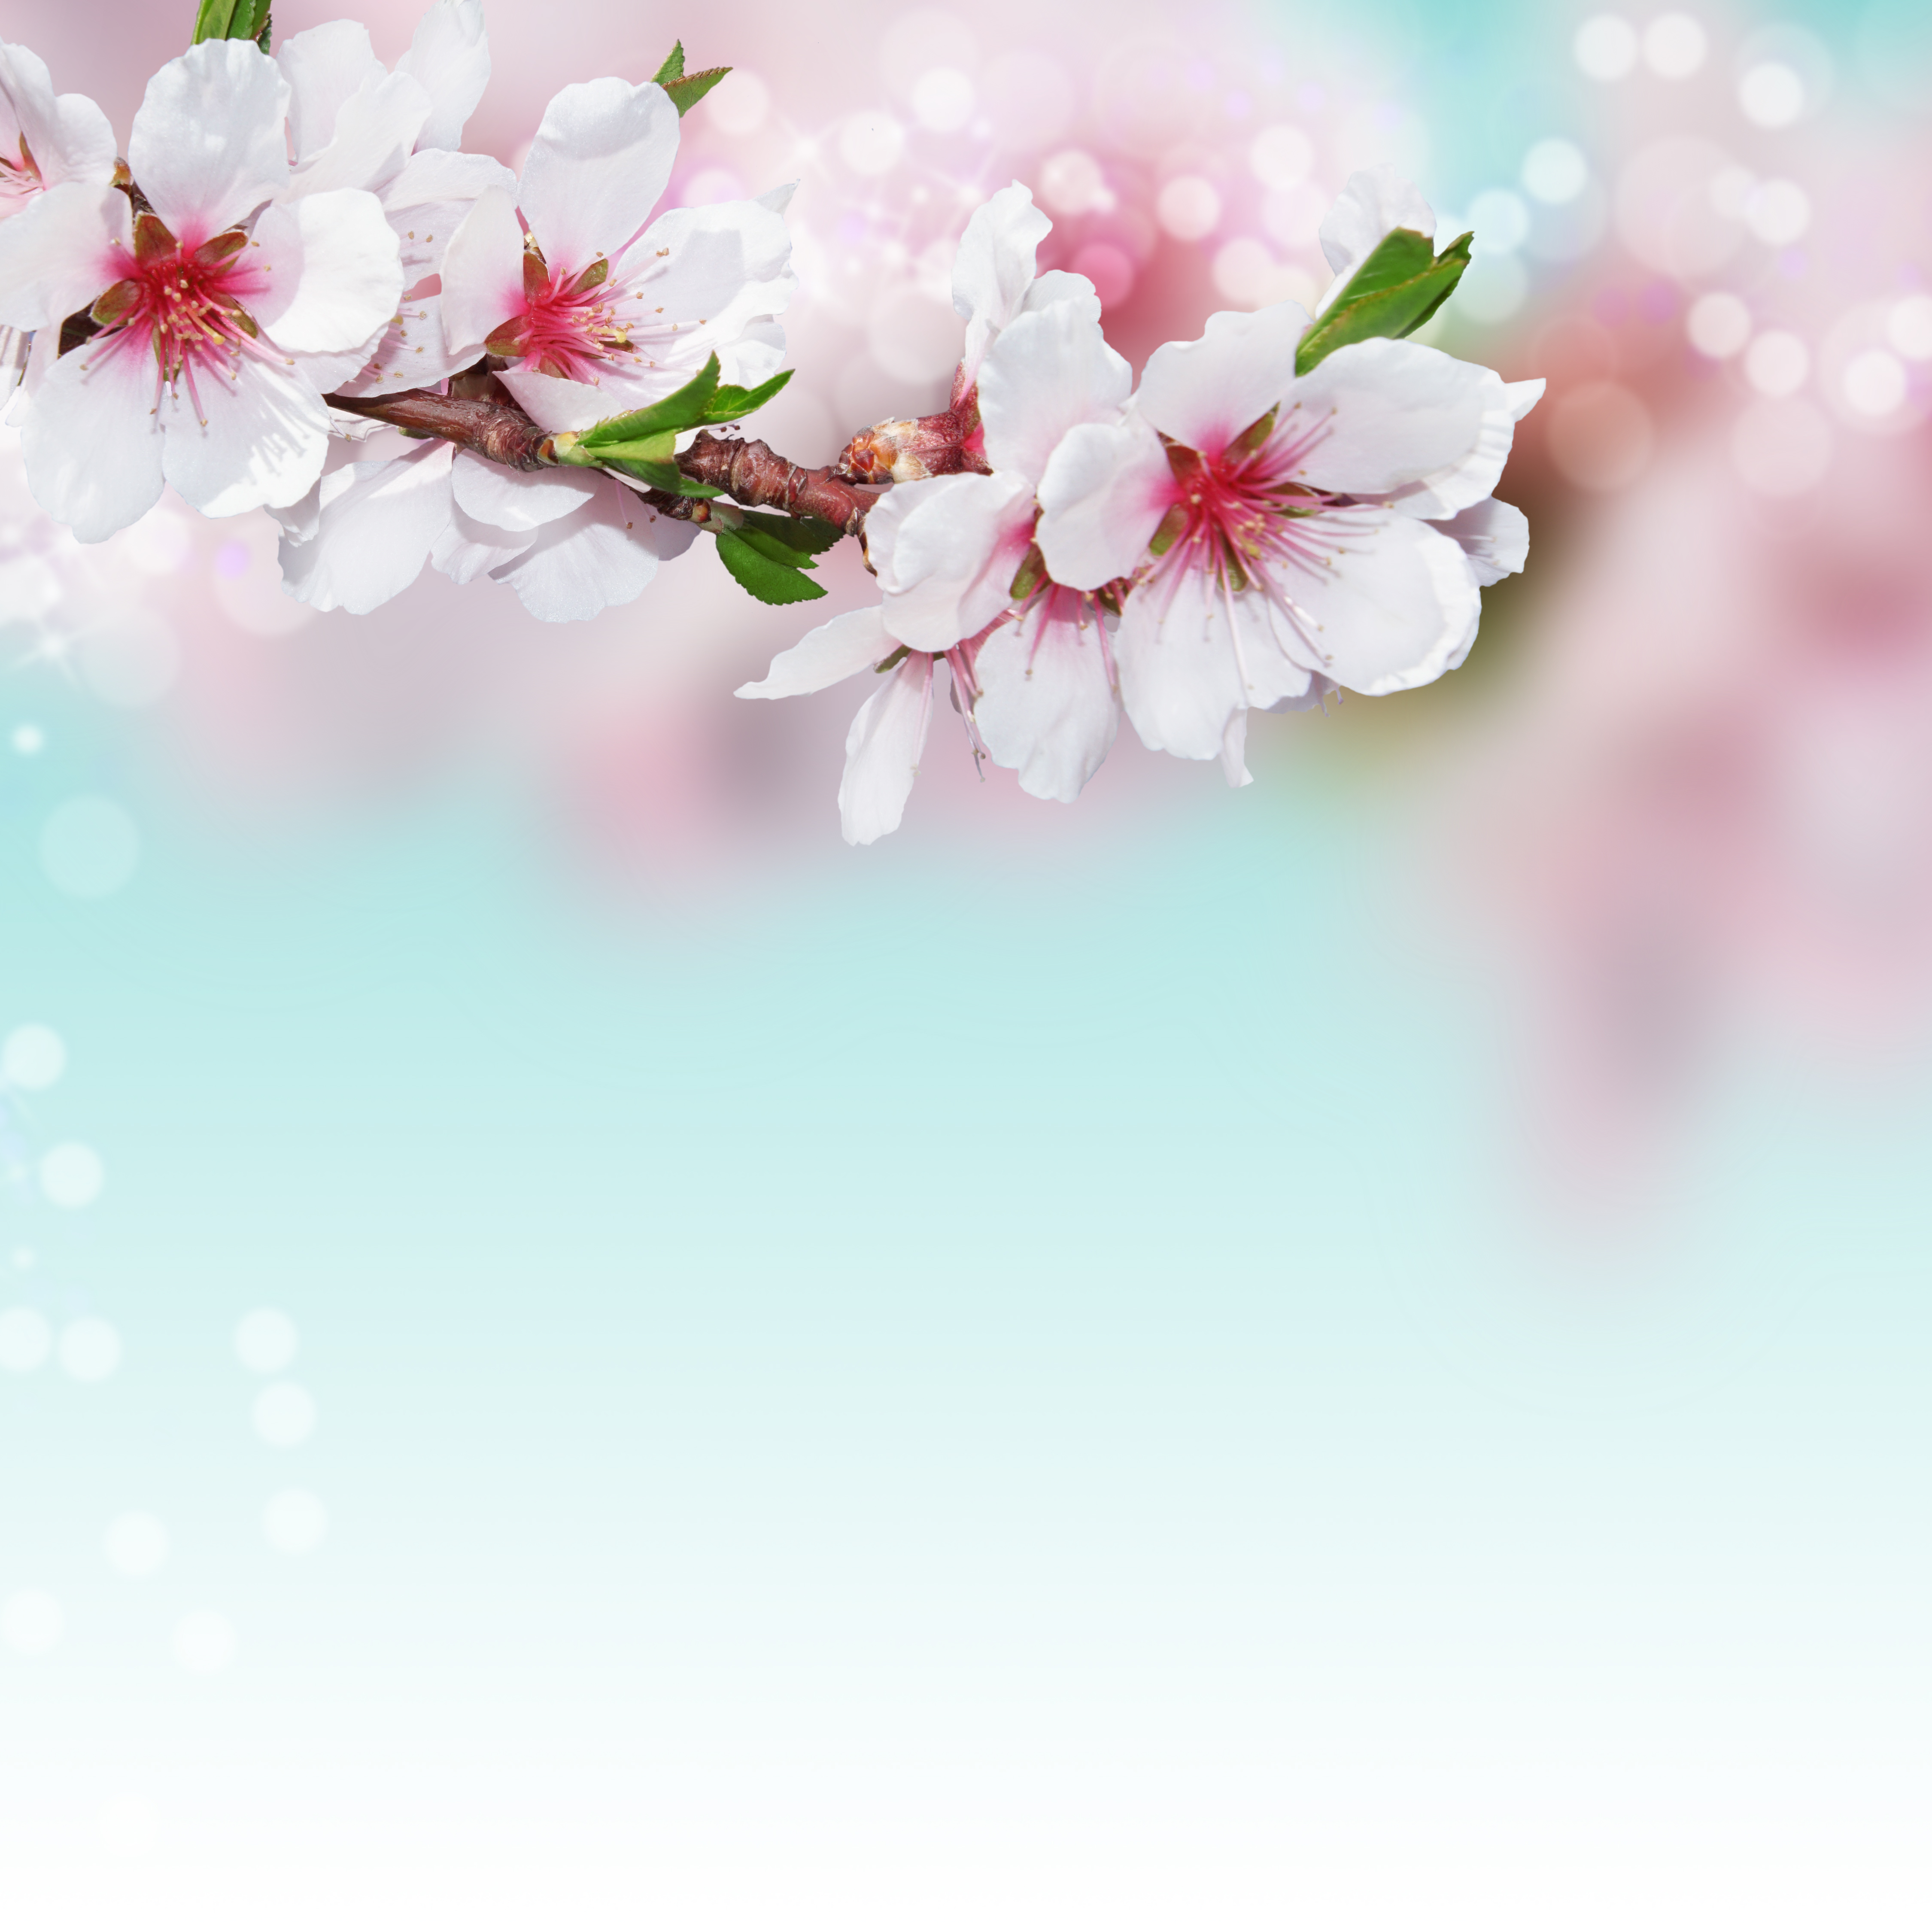
blossoms, pink, nature, blossom, flower, cherry blossom, spring, branch, petal, sky, twig, computer wallpaper, plant